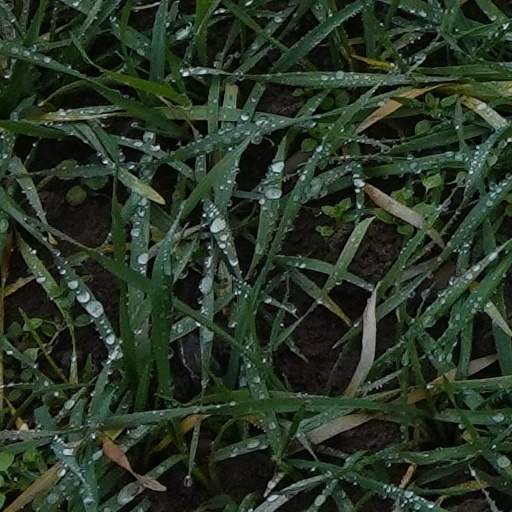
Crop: wheat